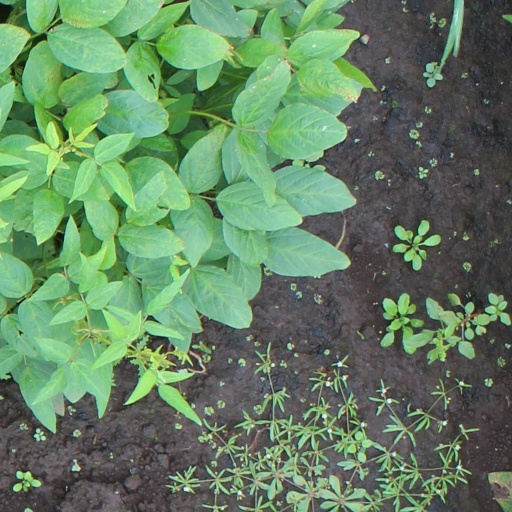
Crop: soybean